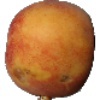
Label: Peach 1